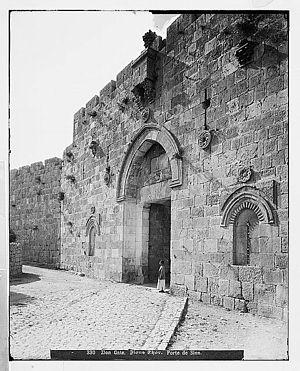
La porte de Sion est une des portes de la vieille ville de Jérusalem.